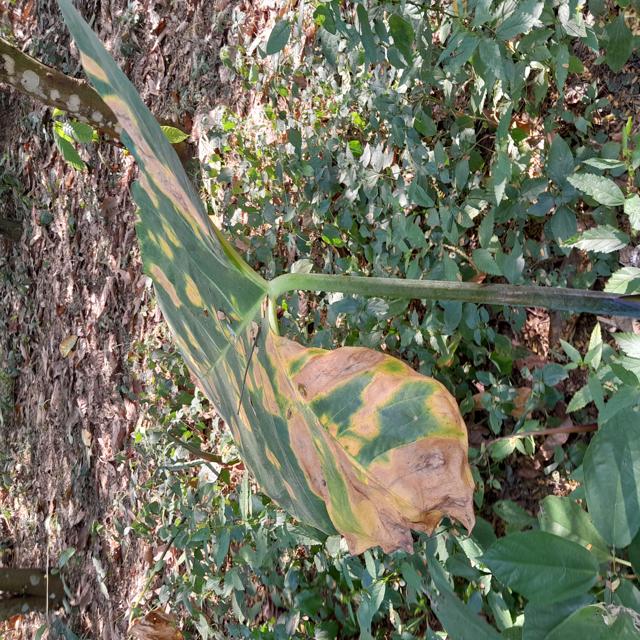
Label: Mid_Blight